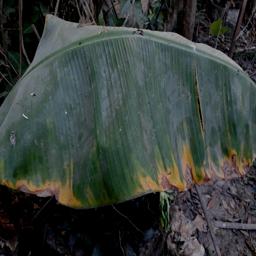
Label: POTASSIUM DEFICIENCY